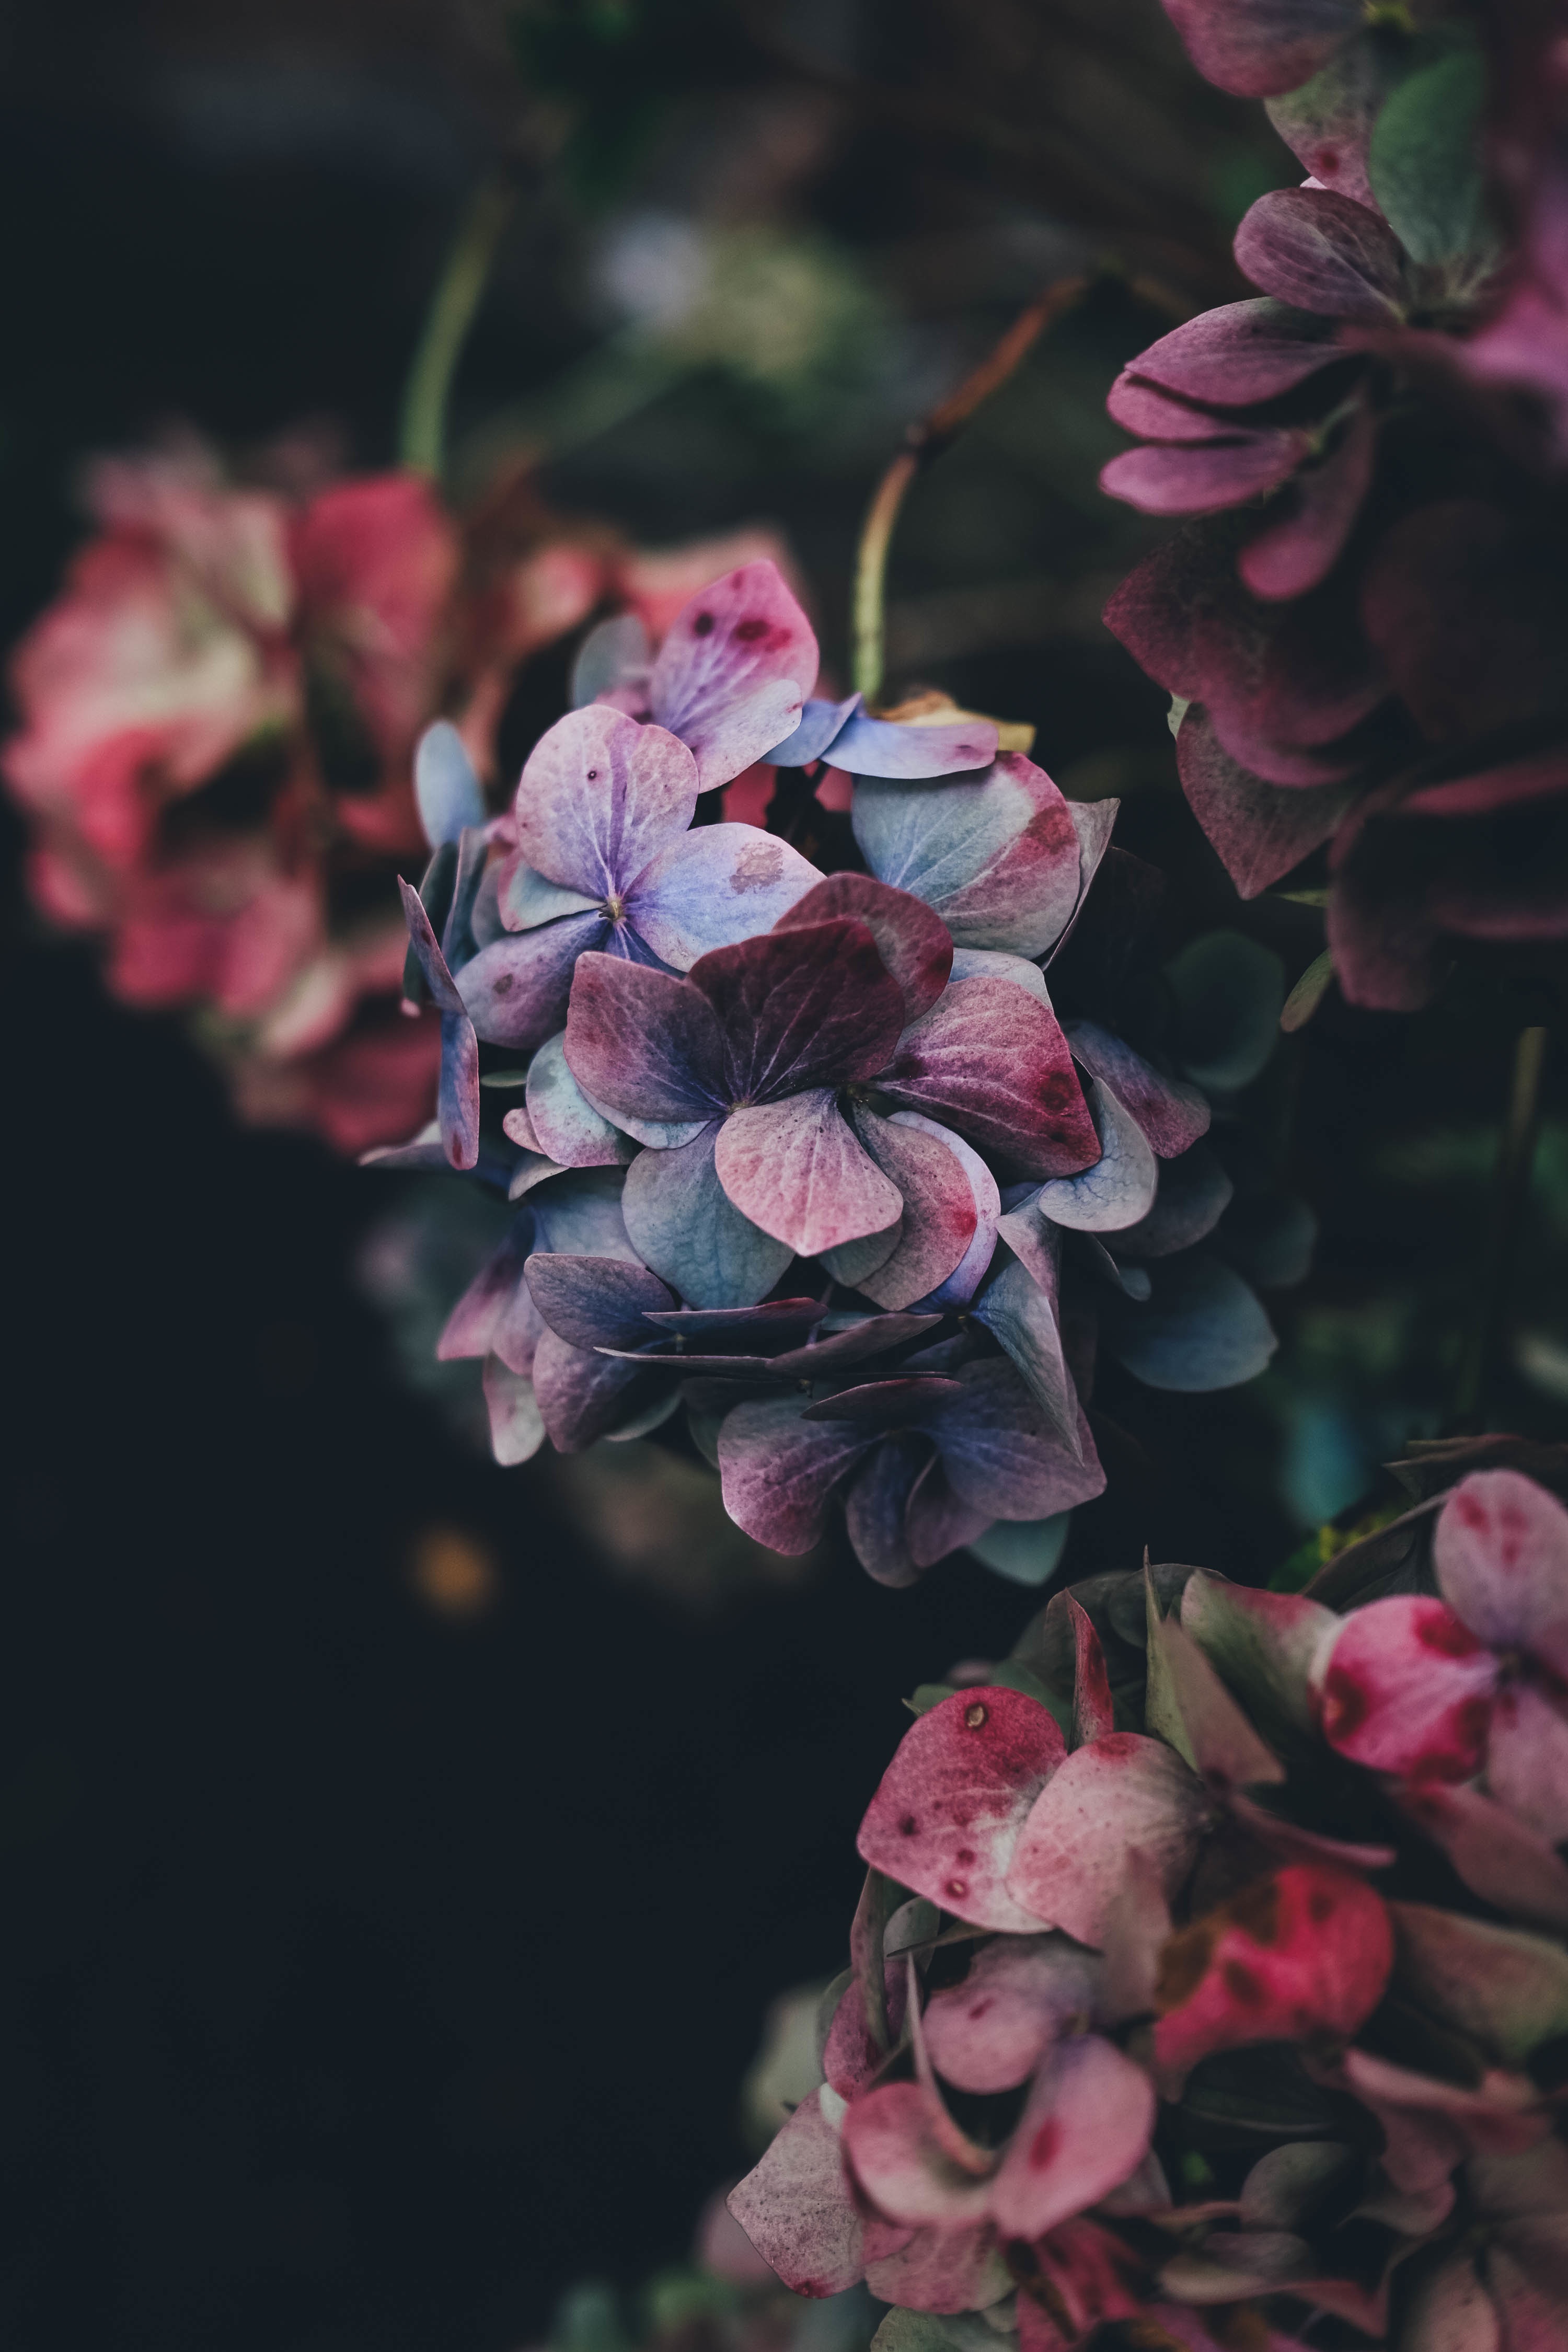
nature, branch, blossom, plant, photography, leaf, flower, purple, petal, spring, botany, pink, flora, hydrangea, flowers, floristry, macro photography, flowering plant, hydrangeaceae, land plant, royalty free images